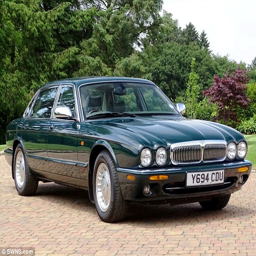
the custom - built vehicle was driven by person before it was retired from service and has miles on the clock